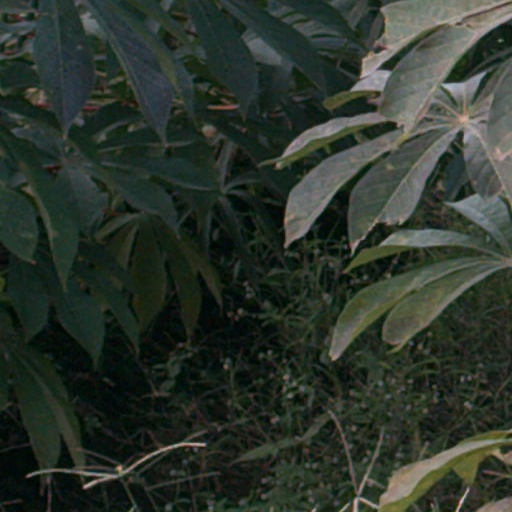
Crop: cassava